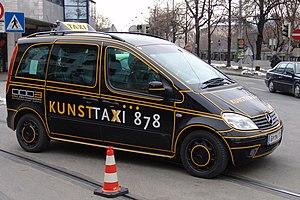
Le Mercedes-Benz Vaneo est un ludospace produit par Mercedes-Benz de 2001 à 2005.